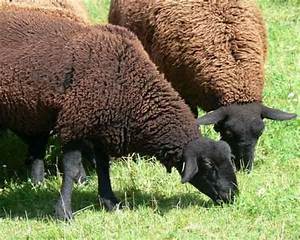
Label: pecora